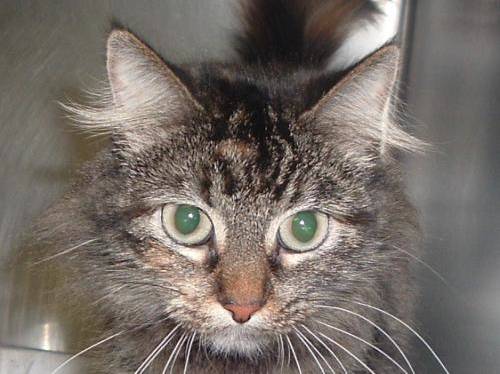
Label: cat